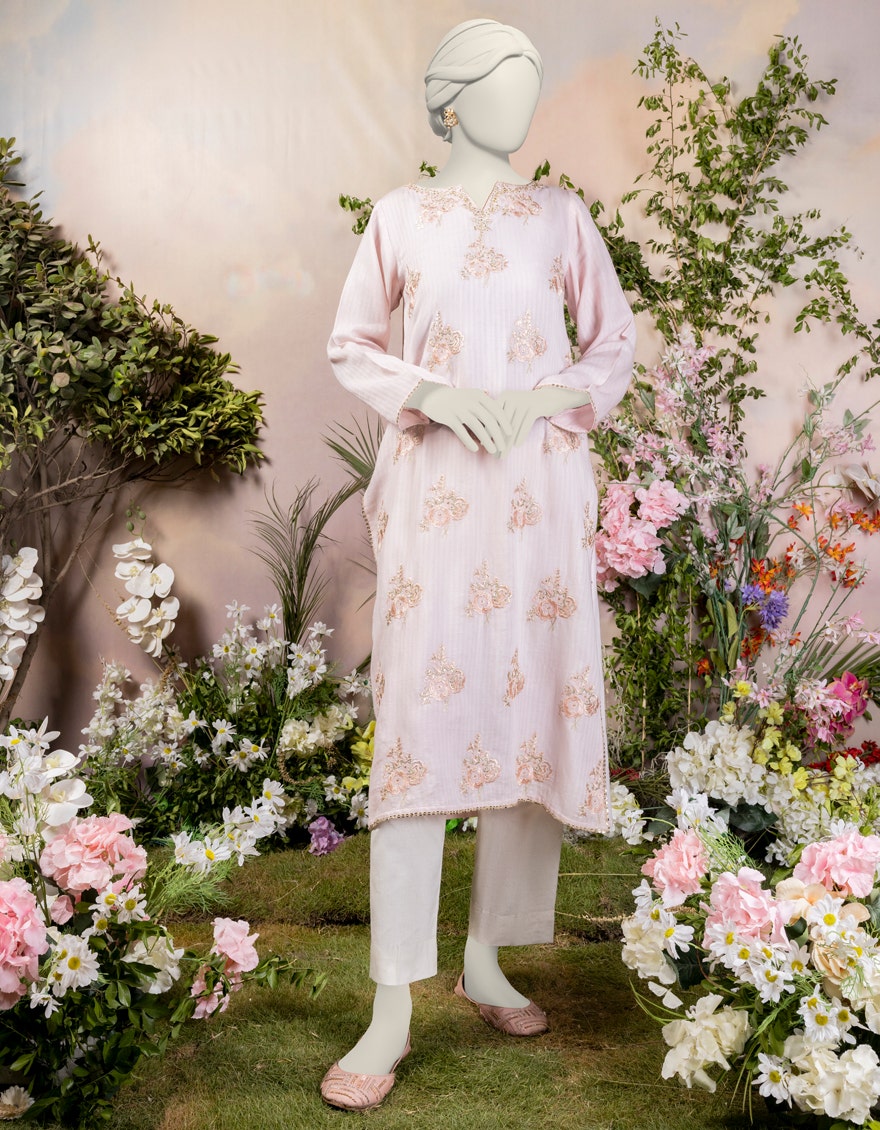
pink embroidered cotton tunic